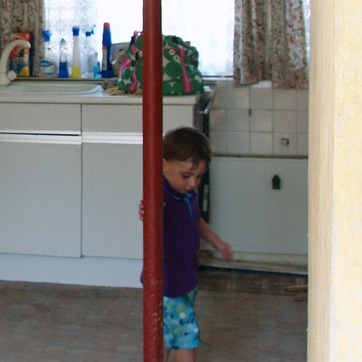
Material: skin